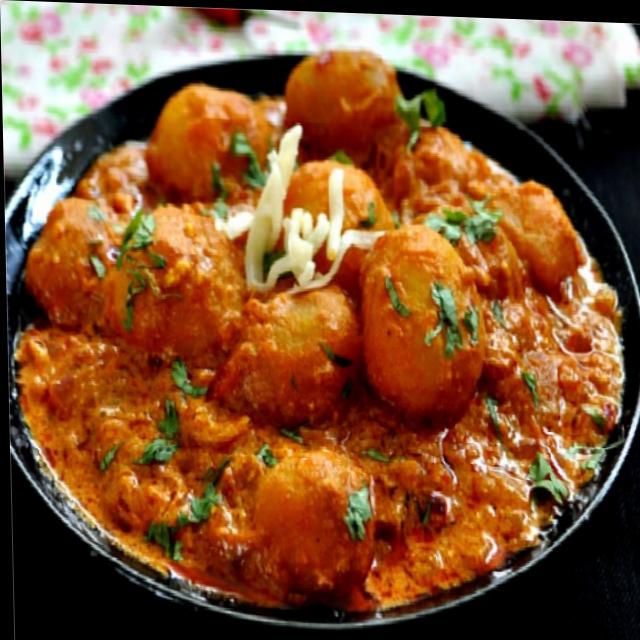
Dish: dum_aloo